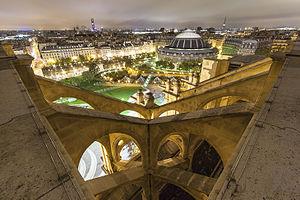
Les toits de Paris sont les toitures caractéristiques de la capitale française. Ce patrimoine architectural emblématique touristique de Paris, est un des thèmes artistiques de prédilection des toiturophiles, artistes, poètes, photographes, peintures, ou cinéastes... Ils font l'objet d'un projet d'inscription au Patrimoine mondial de l'UNESCO depuis 2014.
La toiturophilie ou stégophilie est la passion de l'accès aux toits et l'activité qui consiste à s'y promener.